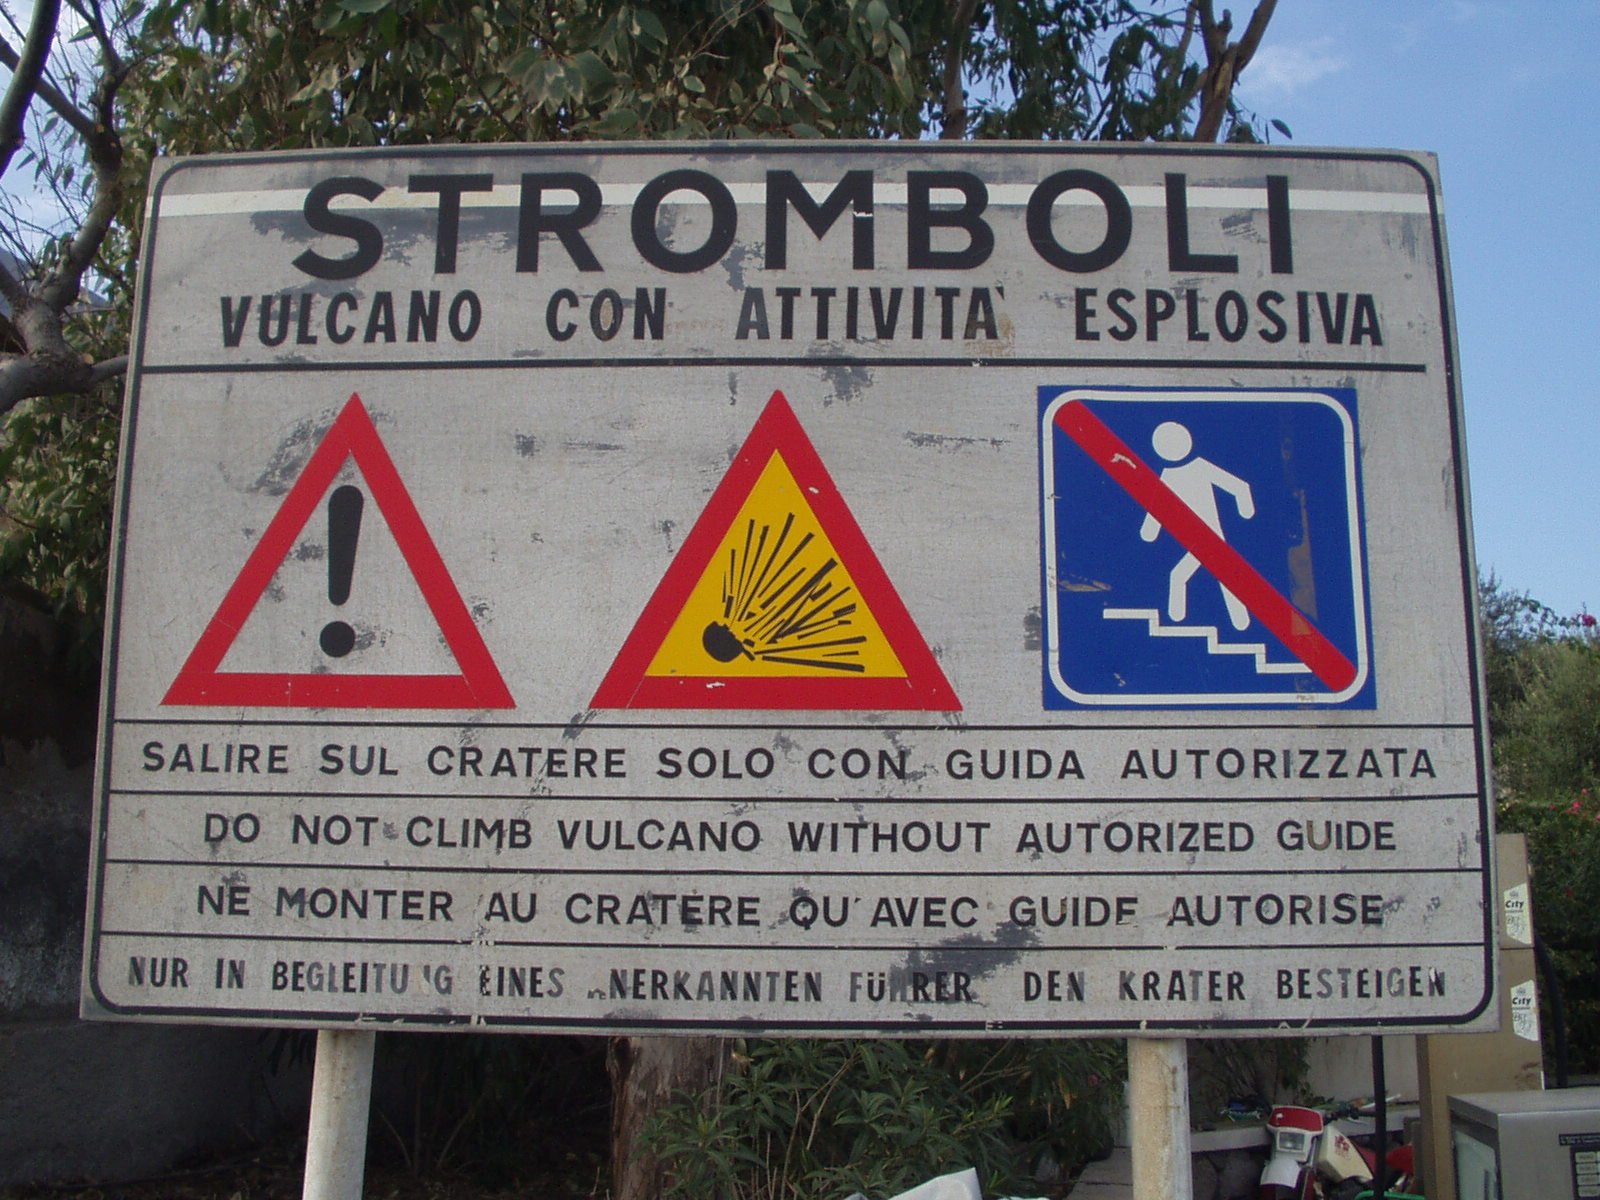
advertising, sign, volcano, italy, street sign, signage, lane, warning, sicily, warnschild, traffic sign, stromboli